2016 6 Hours of Spa-Francorchamps

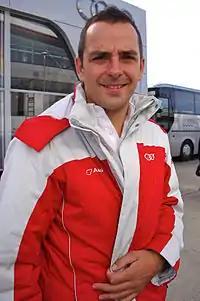
Benoît Tréluyer "(pictured in 2013)" was afflicted with multiple issues with his Audi

Benoît Tréluyer, driving the No. 7 Audi, was pressured by the two Toyota cars with Conway driving closely behind him heading into the Bus Stop chicane. Buemi got ahead of Conway driving into Les Combes to move into fourth place overall. Bird made a mistake at Pouhon, allowing his teammate Bruni to reclaim the LMGTE Pro lead. Twenty minutes in, Lieb slowed with a hybrid system problem and began lapping slower than most of the LMP1 runners. The result meant he was unable to utilise his car's full electric power capability for the remainder of the event, and he quickly fell to sixth place behind both Audi entrants and the first Toyota car. Tréluyer was overtaken around the outside for third place by Buemi at the Bus Stop chicane while Conway got ahead of the former shortly after. Lieb was told by his team to remain on the circuit and manage the problem as Porsche needed the extra points for the championship. Derani and Panciatci continued to battle for position which was resolved when the former went slightly wide at Eau Rouge and had to reduce his speed to avoid contact, allowing the latter to take over the position. After spinning at the start, Merhi moved back to fifth place in the LMP2 field.